Gorton

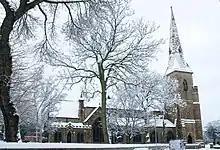
St James' Church, Gorton.

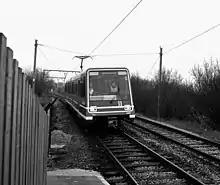
A DLR P86 stock demonstration at Debdale Park in 1987, in the lead-up to the construction of the Manchester Metrolink

There are a number of grade-listed buildings in Gorton, most notably Gorton Monastery. Other listed buildings and monuments include: